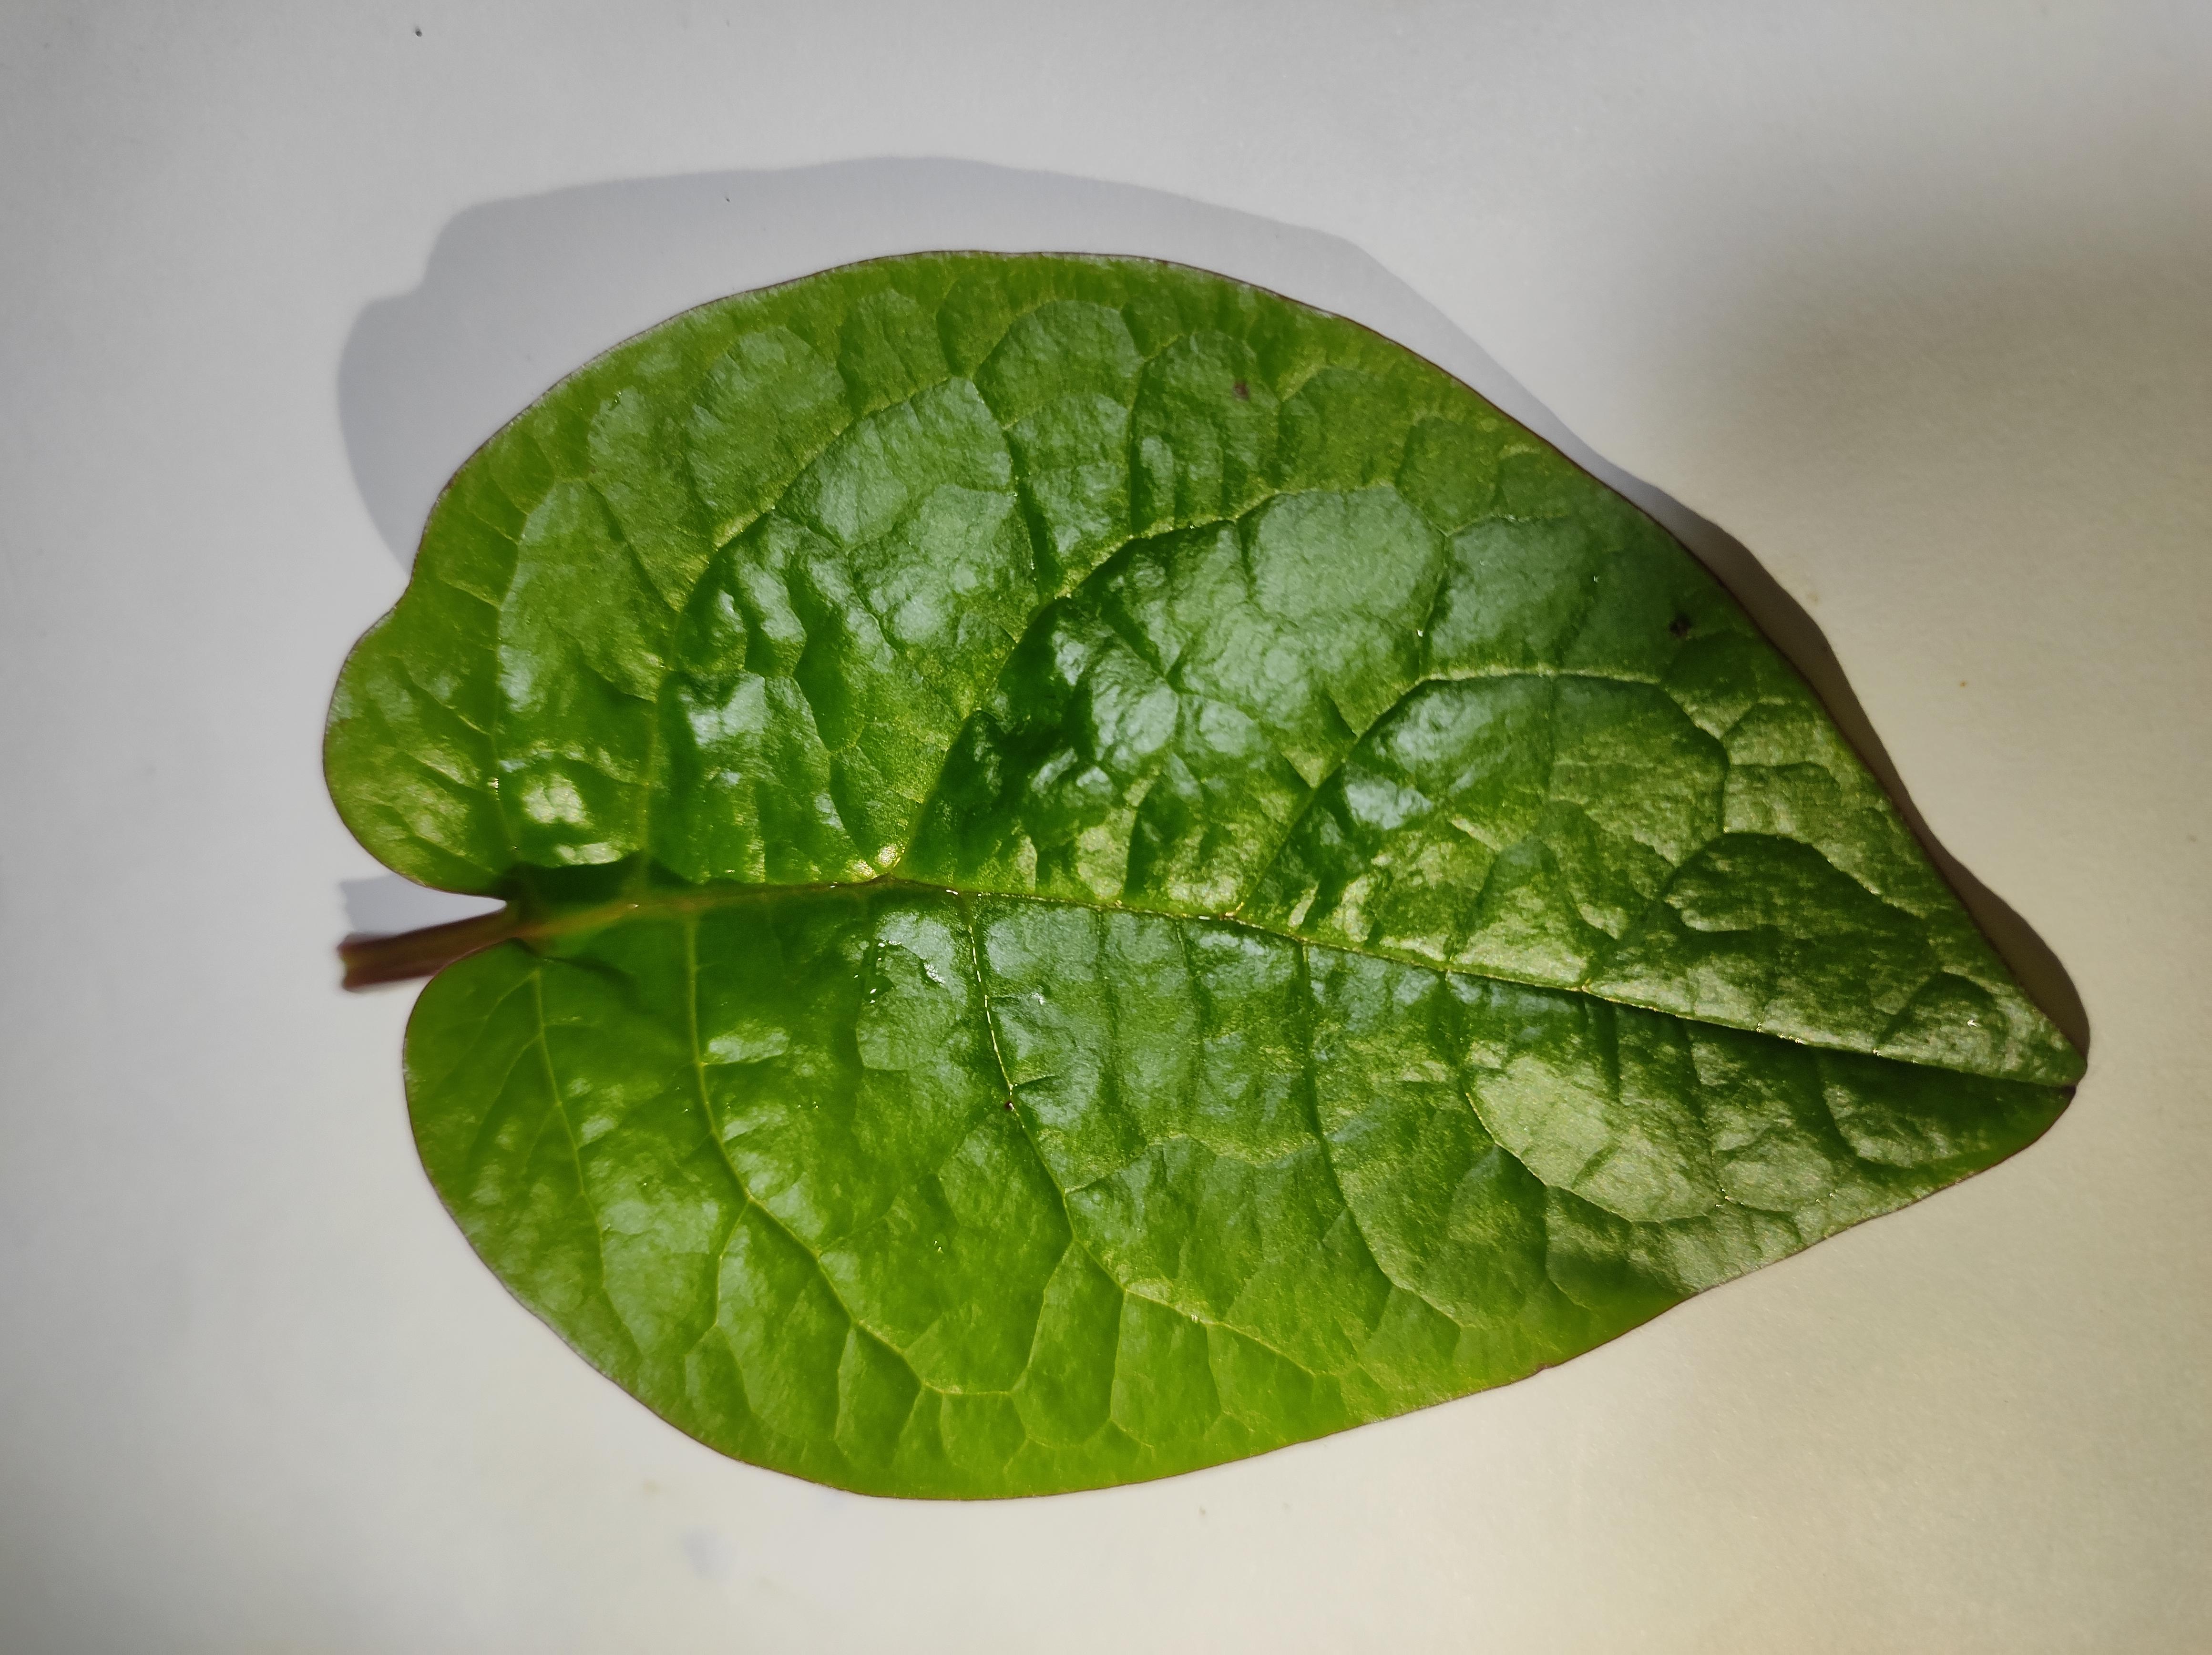
Label: healthy